List of tallest structures in China

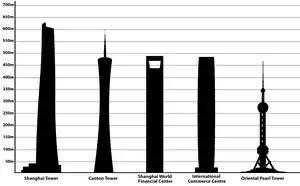
Tallest structures in China in 2015

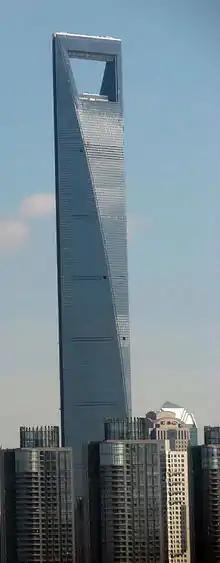
Shanghai World Financial Center, third tallest

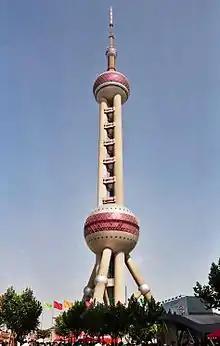
Oriental Pearl Tower, fifth tallest

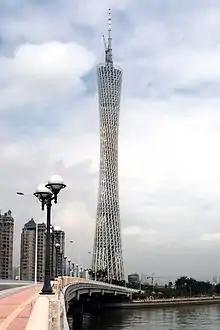
Canton Tower, second tallest at 600m (1,989ft)

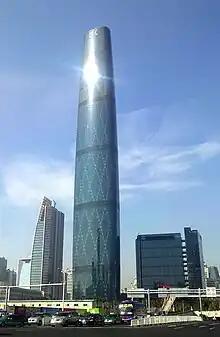
Guangzhou International Finance Center

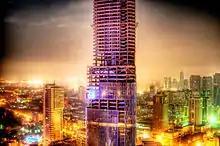
Zifeng Tower

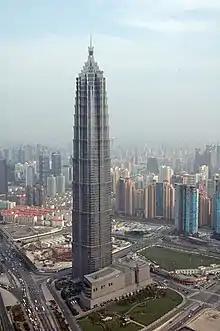
Jin Mao Tower

This list of the tallest buildings and structures in China ranks structures in China that stand at least tall by height. The list includes buildings located in Macau but not those found in Hong Kong, which are featured in their own list.